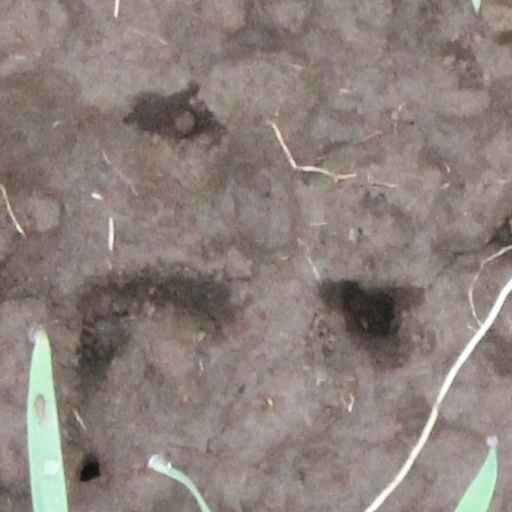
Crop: wheat